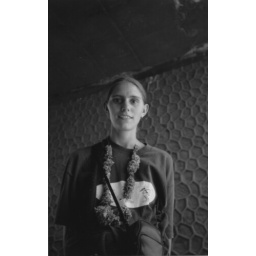
me taking a break at the kumbha mela festival in haridwar indianotice the old school black dog t.shirt i'm sportin'!